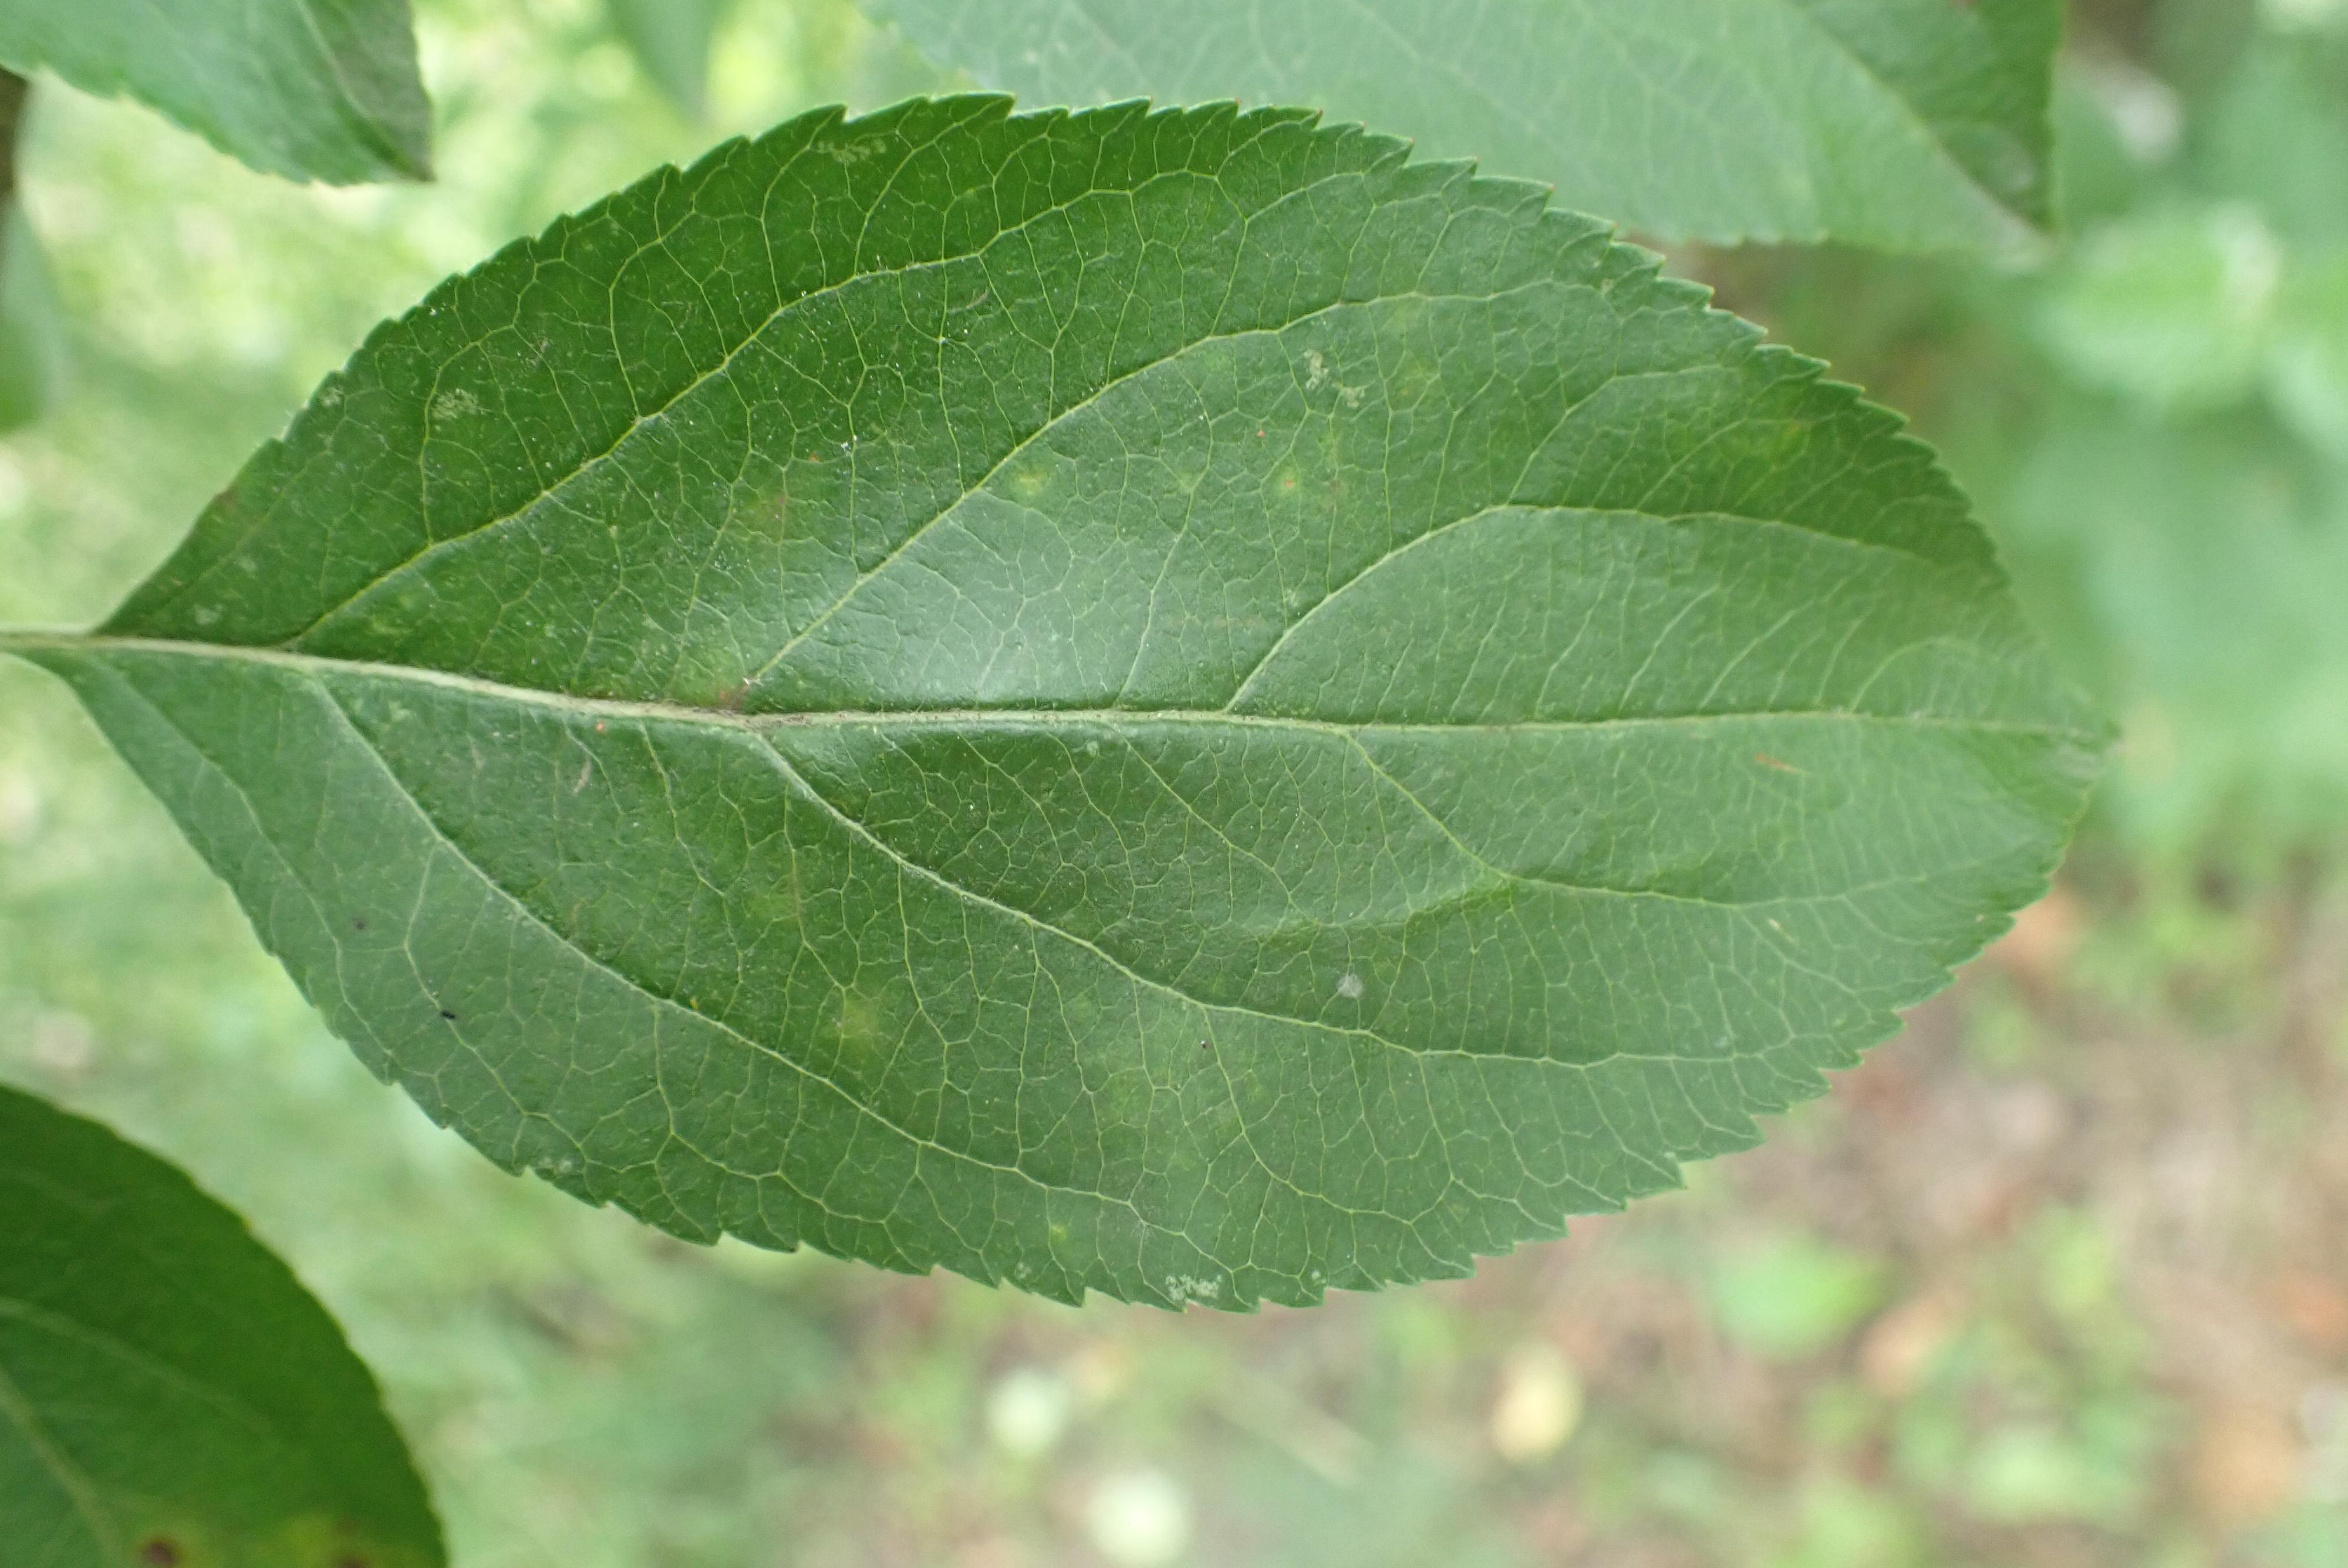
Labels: scab